Home Army

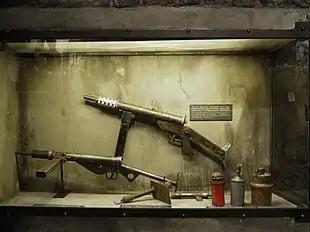
Polish weapons, including ("top") "Błyskawica" ("Lightning") submachine gun, one of very few weapons designed and mass-produced covertly in occupied Europe. Warsaw Uprising Museum.

As a clandestine army operating in an enemy-occupied country and separated by over a thousand kilometers from any friendly territory, the Home Army faced unique challenges in acquiring arms and equipment, though it was able to overcome these difficulties to some extent and to field tens of thousands of armed soldiers. Nevertheless, the difficult conditions meant that only infantry forces armed with light weapons could be fielded. Any use of artillery, armor or aircraft was impossible (except for a few instances during the Warsaw Uprising, such as the "Kubuś" armored car). Even these light-infantry units were as a rule armed with a mixture of weapons of various types, usually in quantities sufficient to arm only a fraction of a unit's soldiers.